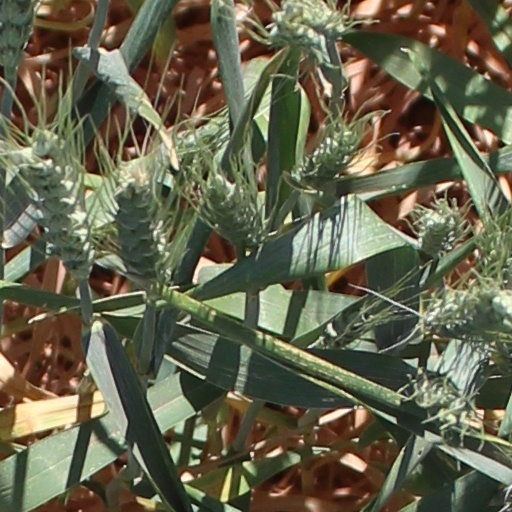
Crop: wheat